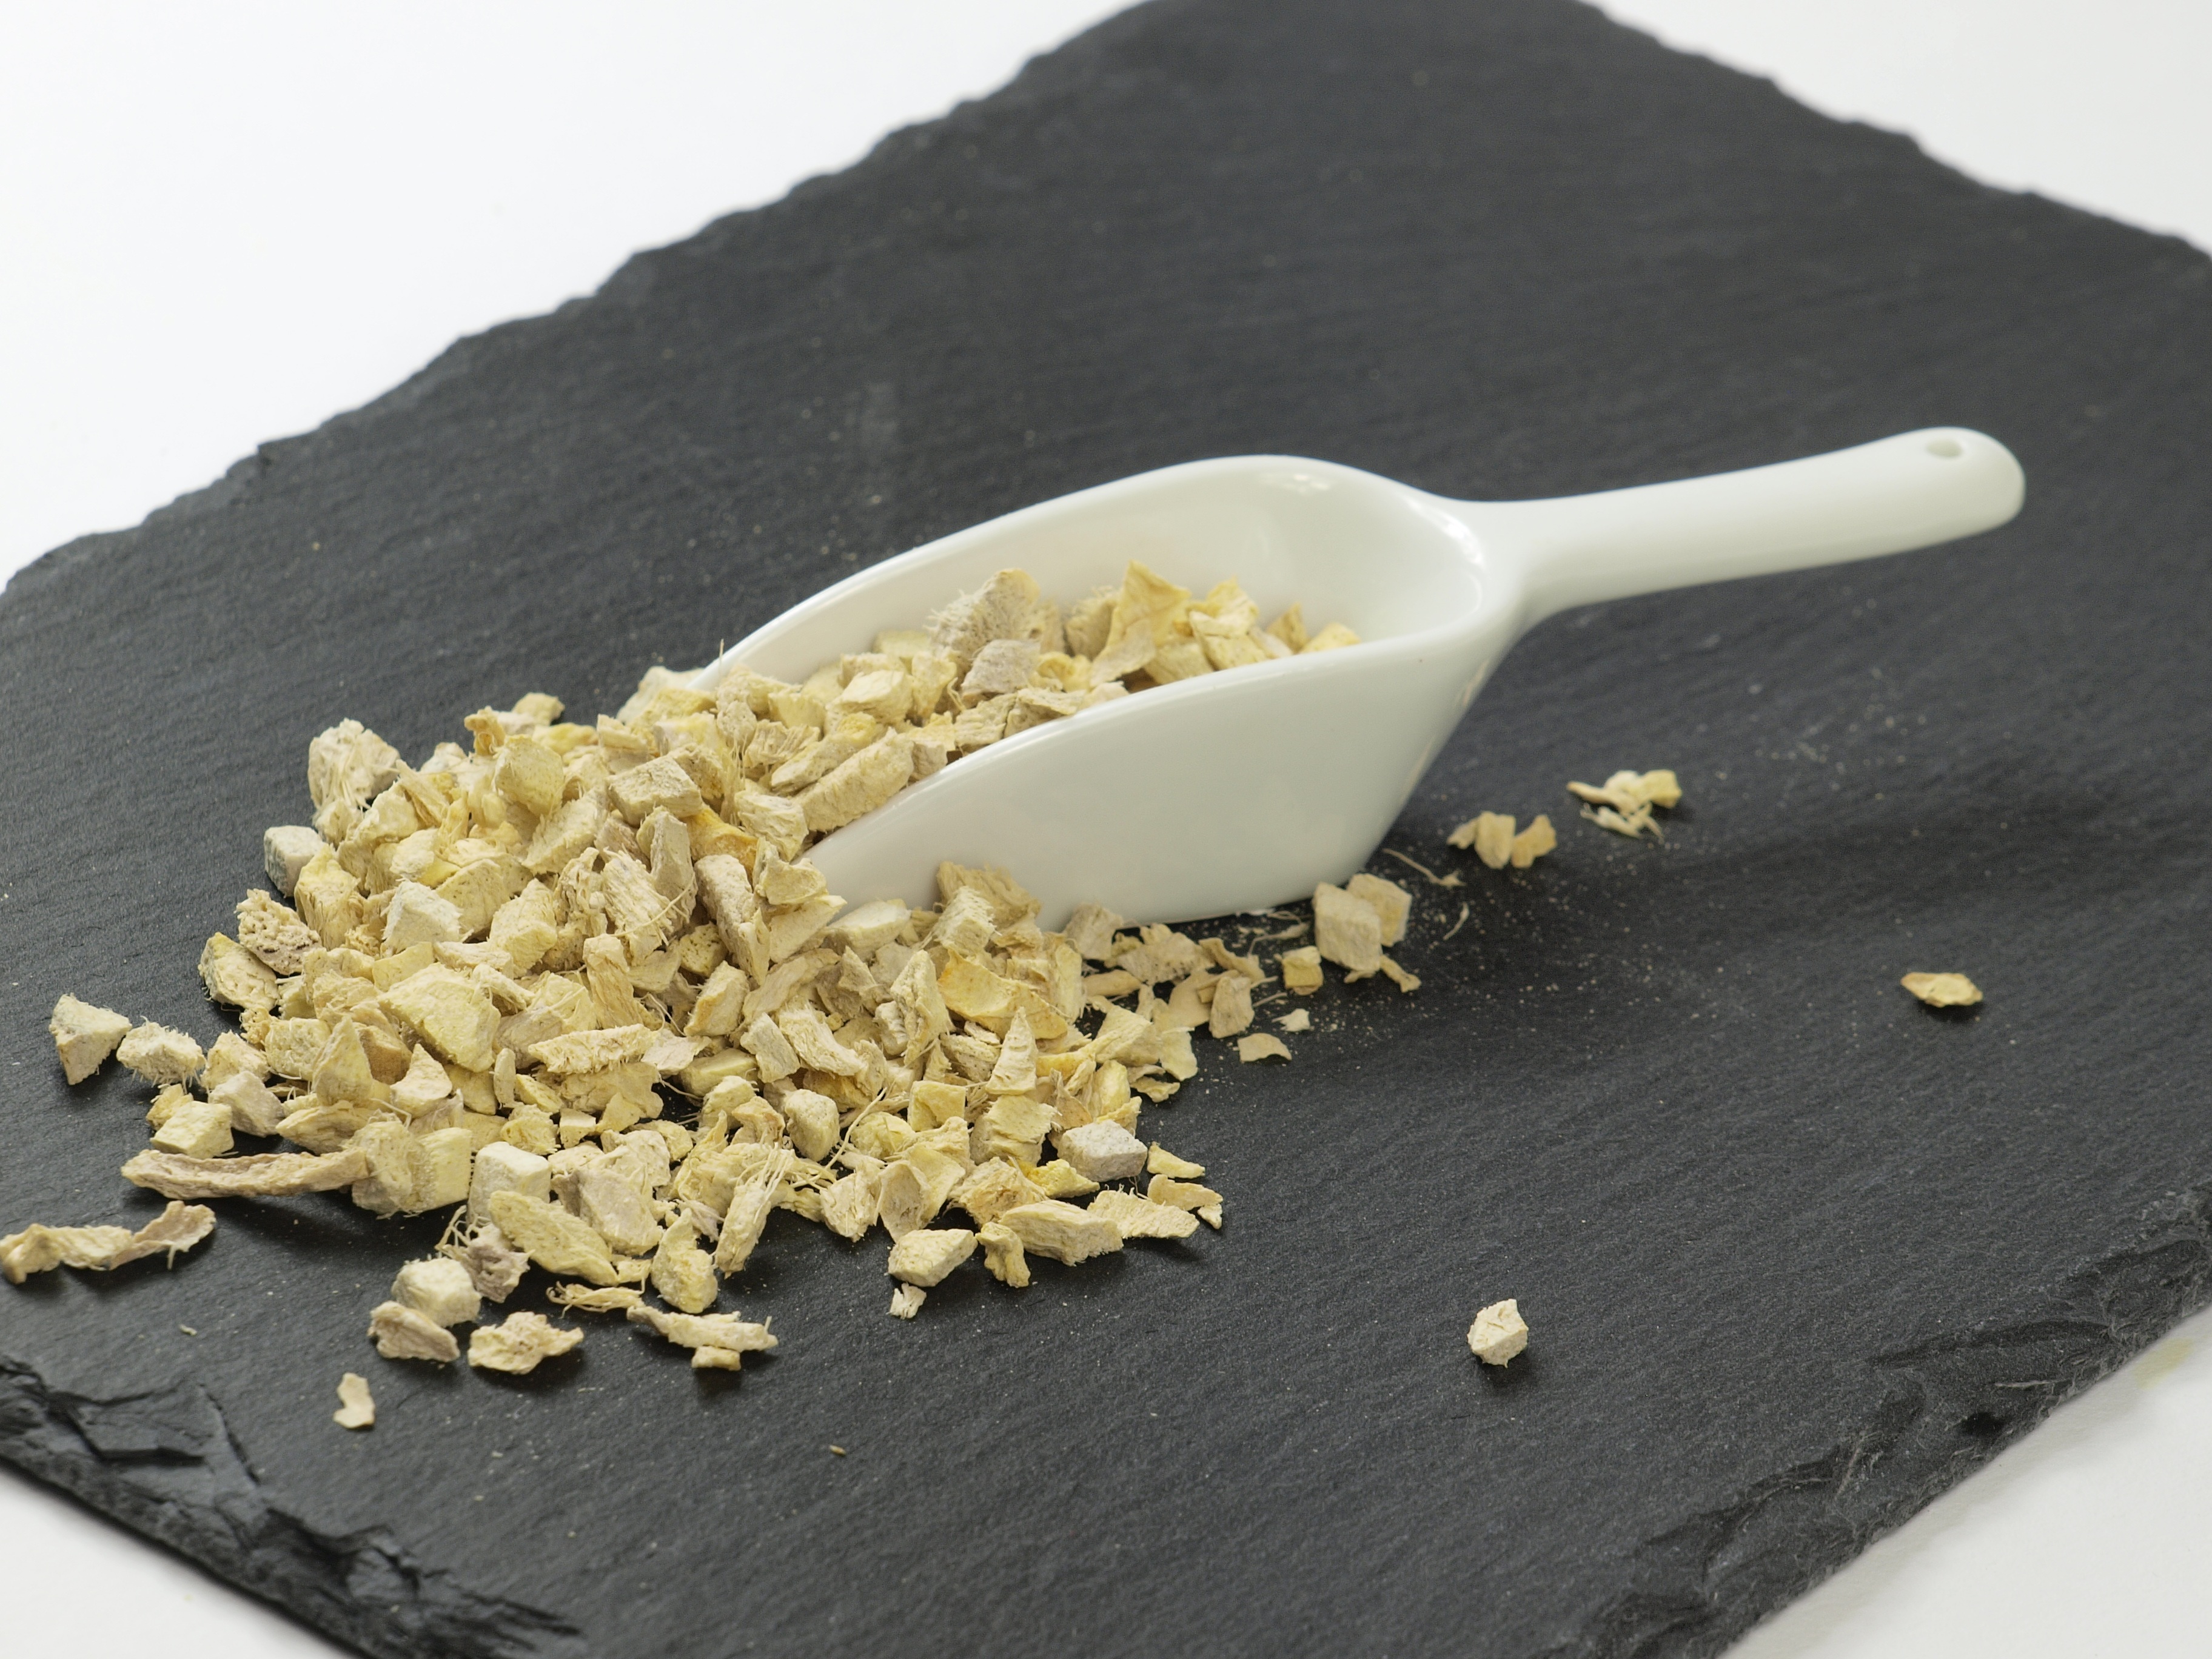
dish, food, produce, black, dried, healthy, slate, coconut, tasty, food photography, ginger, flavor, grass family, snack food